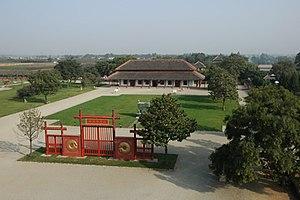
Yin Xu, est le site archéologique de l'ancienne cité de Yin, centre spirituel et culturel et dernière capitale de la dynastie Yin. Le site inclut de nombreuses tombes et palais royaux.
Cet article recense les sites inscrits au patrimoine mondial en Chine.
La dynastie Shang, également appelée la dynastie Yin, est selon l'historiographie chinoise la deuxième dynastie royale à avoir dominé la Chine, des environs de 1570 à 1045 av. J.-C. Elle succède à la dynastie Xia et, sur le plan archéologique, à la culture d'Erlitou entre 1800 et 1600 av. J.-C. et à la culture d'Erligang entre 1580 et 1400/1300 av. J.-C. La dynastie Shang précède celle des Zhou qui la supplante au milieu du XIᵉ siècle av. J.-C.